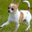
Label: dog